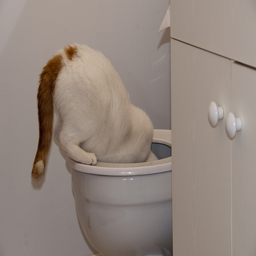
a cat almost all the way inside the bowl of a toilet
A cat with his head sticking in the bowl of a toilet.
A cat sticking its head in a toilet.
A cat is drinking out of a white toilet bowl.
A cat sitting in a toilet drinking out of it.